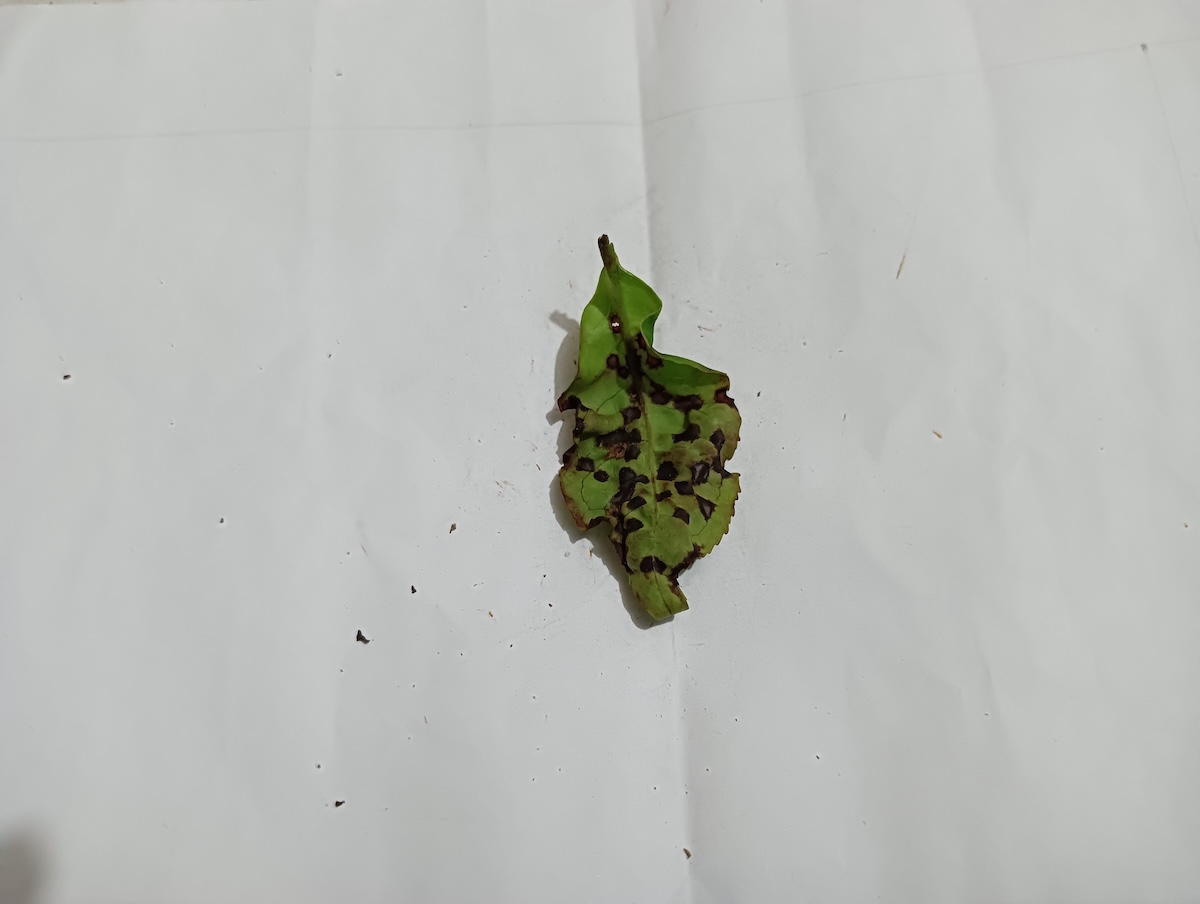
Label: Helopeltis